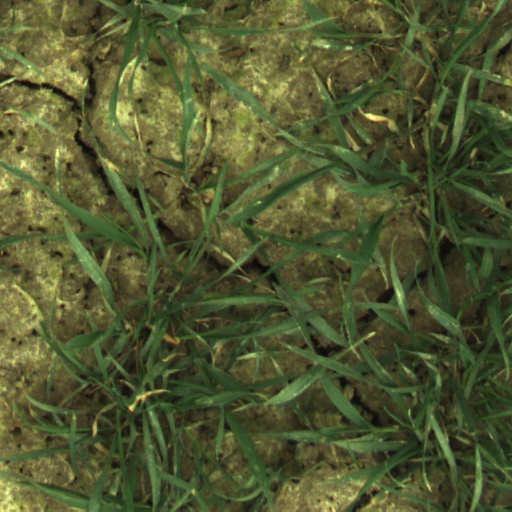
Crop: wheat